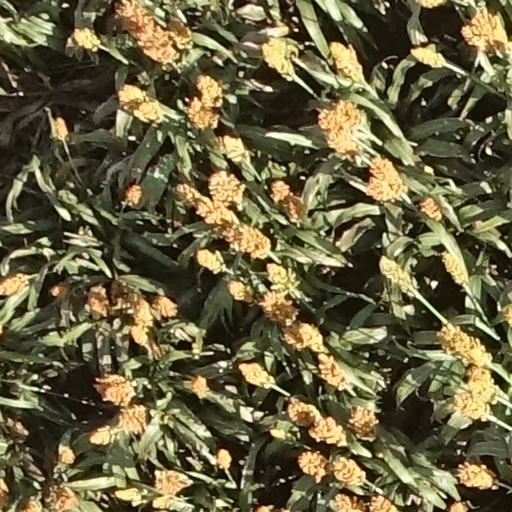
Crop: sorghum